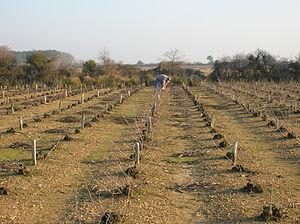
Le fiefs-vendéens est un vin d'appellation d'origine contrôlée, depuis le 10 février 2011. Elle n'était, depuis le 24 octobre 1984, qu'une AO.VDQS.
La taille de la vigne est une opération viticole ayant pour but de limiter la croissance démesurée de la vigne pour régulariser la production des raisins en qualité et en quantité. Elle s'effectue généralement pendant le repos végétatif, en hiver, tout en prenant en compte le risque de gelées.
Brem-sur-Mer est une commune du Centre-Ouest de la France, située à proximité de la « Côte de Lumière », dans le département de la Vendée en région Pays de la Loire.